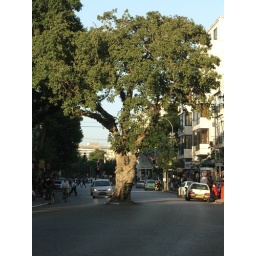
The road was laid down around the tree.I can't quite remember which street this was on, annoyingly.